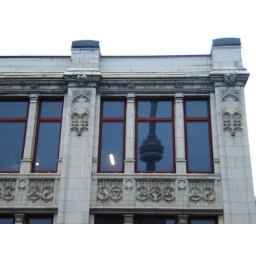
CN Tower reflected in the window of the heritage building that houses the Chum/City media group headquarters.